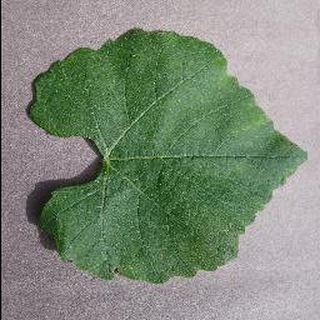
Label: healthy_grape